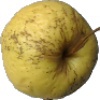
Label: golden_apple